Zanabazar

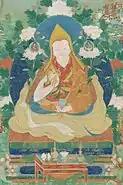

Zanabazar was born in 1635 in present-day Yesönzüil, Övörkhangai, Mongolia. Named Eshidorji at birth, he was the second son of the Tüsheet khan Gombodorj (1594-1655) and his wife, Khandojamtso. Gombodorj, one of three Khalkha khans who could trace his lineage directly back to Genghis Khan, was the grandson of Abtai Sain Khan (1554-1588), who had first opened Khalkha Mongol lands to the spread of “Yellow Hat” or Gelugpa Tibetan Buddhism. In 1578 Abtai's uncle, Altan Khan, bestowed the Mongolian language title ""Dalai Lama"" on the Gelug leader Sonam Gyatso.